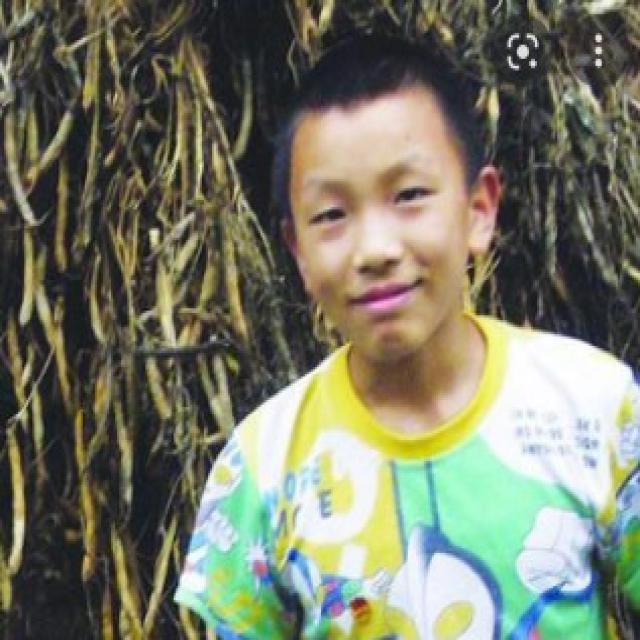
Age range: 13-20